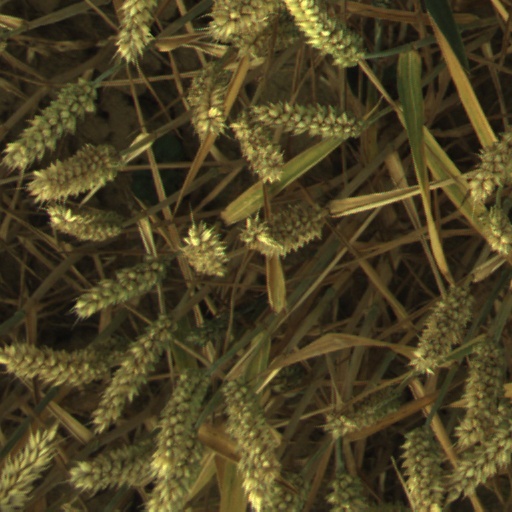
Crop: wheat